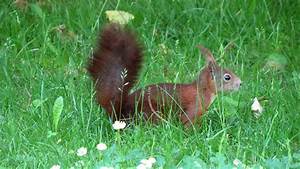
Label: scoiattolo